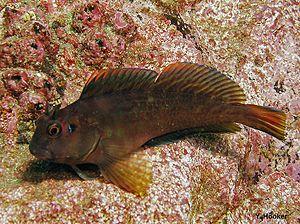
Les Blenniidae sont une famille appartenant à l'ordre des Perciformes et au sous-ordre des Blennioidei. Elle comprend des espèces de petits poissons benthiques appelés blennies, ou, de manière plus précise pour cette famille « Blennies à dents de peignes » à cause de leur denture caractéristique qui les différencie des membres des autres familles de blennies du sous-ordre Blennioidei. Cette famille comprend 53 genres et 345 espèces connues.